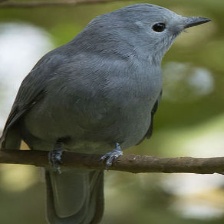
Species: GREY CUCKOOSHRIKE
Scientific name: CORACINA CAESIA